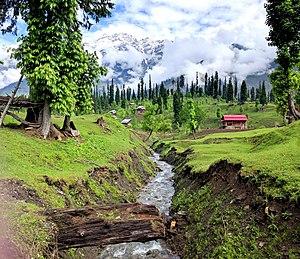
Le Neelum est une rivière indienne et pakistanaise d'une longueur de 245 km qui se termine dans la Jhelum dans le bassin de l'Indus par la Chenab et le Sutlej.